Chaniat

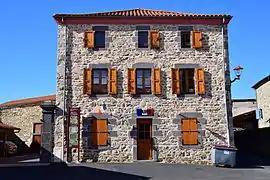
Town hall

Chaniat is a commune in the Haute-Loire department in south-central France.